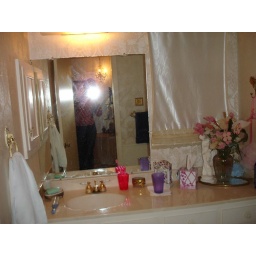
I think all the ornate fixtures are heading to ebay - note the towel bar in the reflection.